Hoop-La

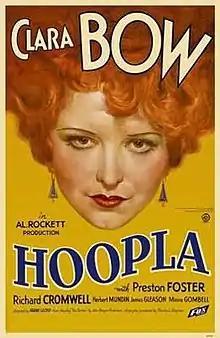

Hoop-La is a 1933 American pre-Code drama film directed by Frank Lloyd, and starring Clara Bow (in her final film role); Preston Foster, Richard Cromwell and Minna Gombell are also in the cast. The film is based on the play "The Barker" by Kenyon Nicholson, which was also filmed in 1928 under the same title as the play.